St. Veit an der Glan

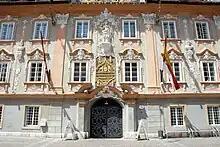
Town hall

"Der Bezirk Sankt Veit an der Glan, seine Kunstwerke, historische Lebens -und Siedlungsformen" 1977, by S. Hartwagner.